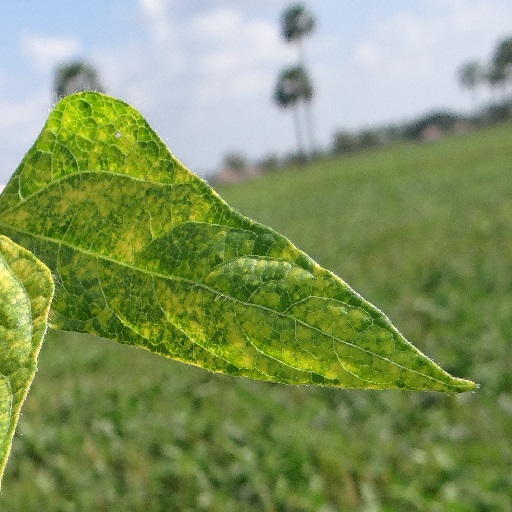
Label: Yellow Mosaic